Annexation of Savoy

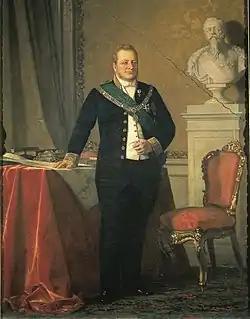
Camille Benso, Count of Cavour, in official costume.

On July 21, 1858, Emperor Napoleon III and Camille Benso, Count of Cavour, President of the Council of the Kingdom of Piedmont-Sardinia, convened in secret at Plombières to deliberate the prospect of providing military and diplomatic assistance to the Kingdom of Piedmont-Sardinia in its conflict with the Austrian Empire. In return, they proposed the transfer of the Savoyard and Niçois territories to France. Subsequently, a treaty was signed in Turin on January 26, 1859, to formalize the Franco-Piedmontese alliance by Prince Napoleon Jérôme, who married Princess Clotilde of Savoy four days later.